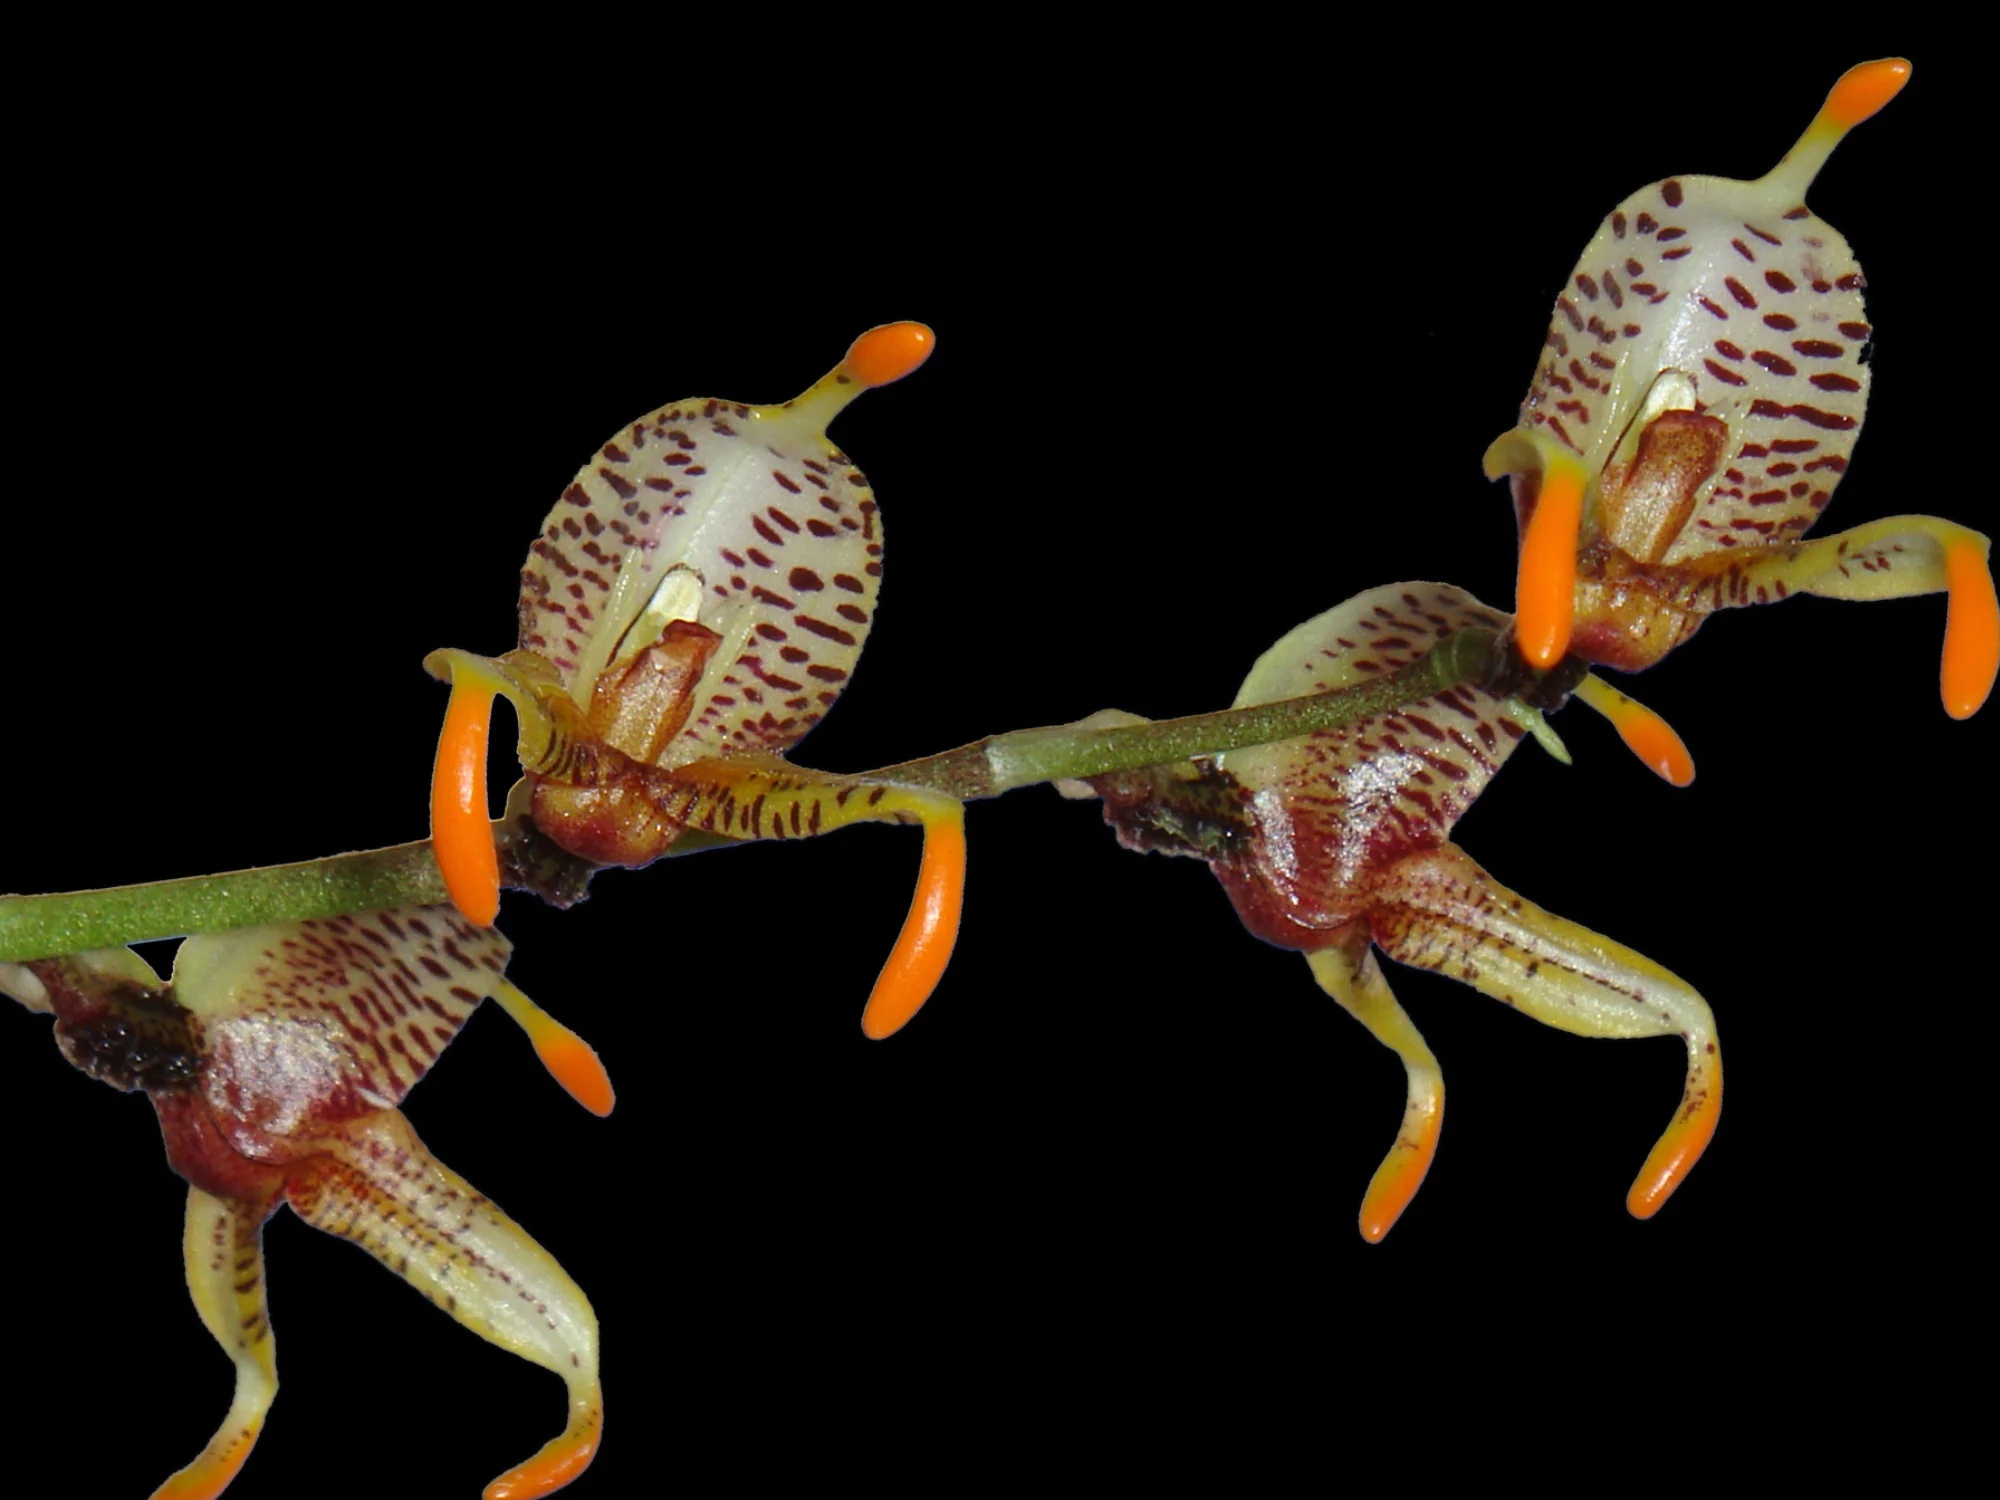
Masdevallia pachyura caudas orange
Brand: Wilderly
Masdevallia pachyura ‘Caudas Orange’ is a striking miniature orchid, admired for its vibrant orange flowers with elongated, tail-like sepals (“caudas”). Native to the cloud forests of South America, this cool-growing epiphyte thrives in humid, shaded environments and brings a splash of color to any collection. Key Features: Flowers: Bright orange blooms with dramatic, extended tails Growth: Compact and ideal for terrariums or small spaces Blooming: Flowers appear throughout the year under optimal conditions Care Tips: Prefers cool temperatures (10–20°C) and high humidity Provide bright, indirect light and excellent air circulation Keep the growing medium evenly moist, never soggy Masdevallia pachyura ‘Caudas Orange’ is perfect for orchid enthusiasts who appreciate unique, miniature species with bold color and character!
Category: Home & Garden > Plants > Indoor & Outdoor Plants > Potted Houseplants